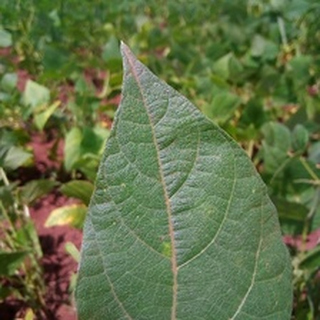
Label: healthy_bean